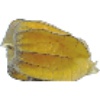
Label: Physalis with Husk 1